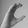
ASL letter: C